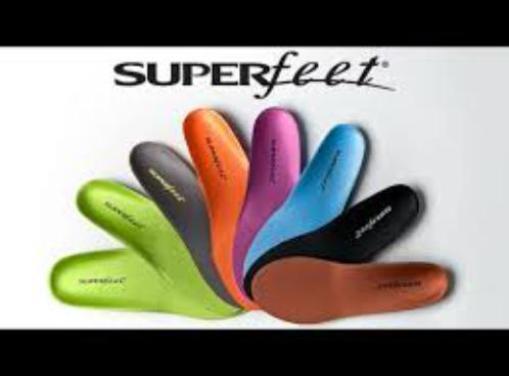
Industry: Clothes